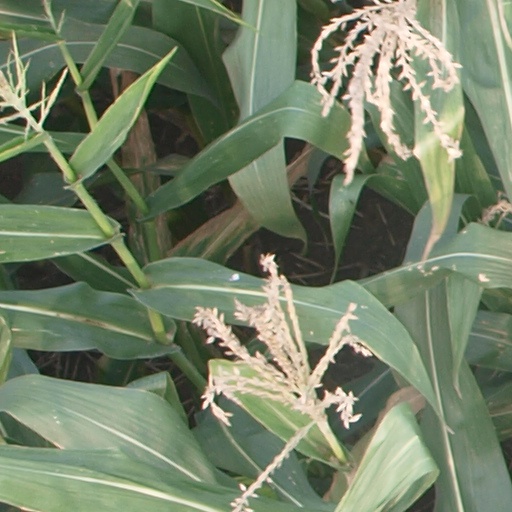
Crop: maize; corn